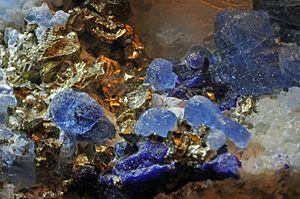
Fragile Allegiance est un jeu vidéo combinant des élements de city-builder et de jeu 4X, développé par Cajji Software et Gremlin Interactive, publié en décembre 1996 en Europe et en mars 1997 en Amérique du Nord sur PC. Il succède à K240, publié en 1994 par Gremlin Interactive.